Dirk VII, Count of Holland

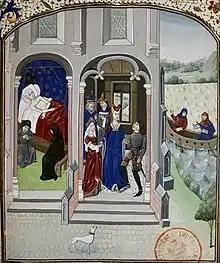
15th century depiction of Dirk VII on his death bed and the marriage of Ada to Louis of Loon

Dirk died on 4 November 1203 and was succeeded by his daughter Ada, who lost the county to Dirk's brother William.